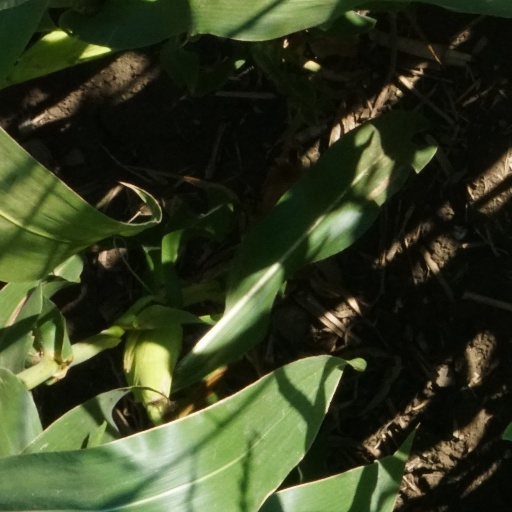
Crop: maize; corn